Alfred Fiderkiewicz

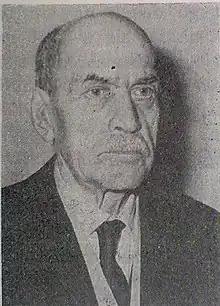
Alfred Fiderkiewicz (1973)

Alfred Jan Fiderkiewicz (2 August 1886 – 8 June 1972) was a Polish activist of the labor movement, socialist politician, physician, diplomat and Auschwitz survivor.